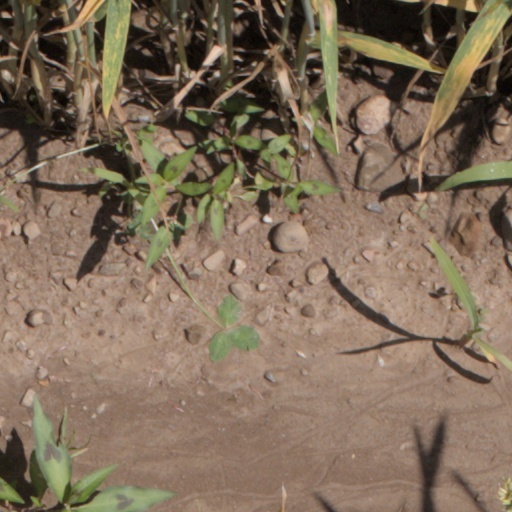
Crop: wheat